Return to the Forbidden Planet

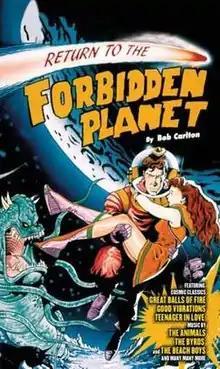

Return to the Forbidden Planet is a jukebox musical by Bob Carlton based on the 1956 science fiction film "Forbidden Planet", which, in turn, is loosely based on Shakespeare's play "The Tempest". The show features a score of 1950s and 1960s rock and roll classics and dialogue largely adapted from well-known passages from Shakespeare.